Batik in Indonesia

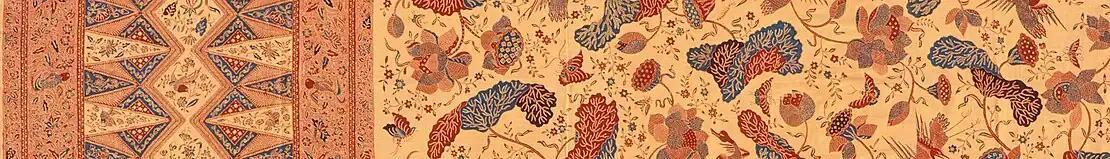
In contrast, a typical coastal batik has vibrant colours with patterns drawn from numerous cultures ("kain panjang" with lotus motifs from Semarang, 1880).

Coastal batik or "batik pesisiran" is produced in several areas of northern Java and Madura. In contrast to inland batik, coastal batiks have vibrant colours and patterns inspired by a wide range of cultures as a consequence of maritime trading. Recurring motifs include European flower bouquets, Chinese phoenix, and Persian peacocks. Noted coastal batiks are produced in Pekalongan, Cirebon, Lasem, Tuban, and Madura; out of these, Pekalongan has the most active batik industry.